Akita Senshū Museum of Art

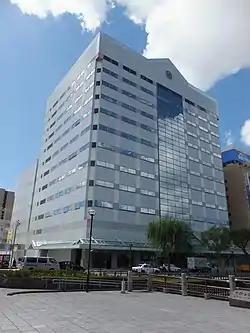

It is located within the , more formally the . The Museum is the successor of the , which opened in 1958. The collection includes many works of the Akita ranga school.